Tomie Ōhara

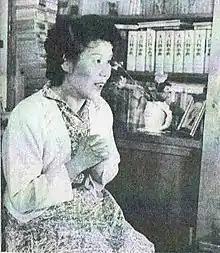

Ōhara was born in Kochi, Japan on September 28, 1912. Her father was the principal of an elementary school and had an extensive library that she was welcome to read in. Her mother died when she was 10 years old. She studied at Kochi Joshi Shihan Gakko from 1927 to 1930 but dropped out when she contracted tuberculosis. She did not leave the sanatorium until 1938.